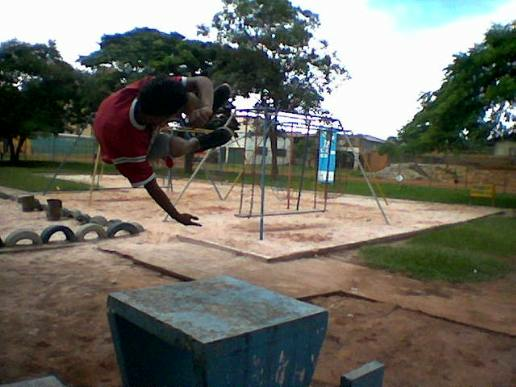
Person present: Yes